Bury St Edmunds railway station

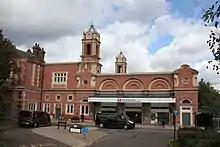
Sancton Wood's main entrance and towers

Designed by Sancton Wood, the station was inaugurated formally in November 1847, eleven months after the opening of the Eastern Union Railway's line from Ipswich. Wood was also the architect of Ipswich and Cambridge railway stations, as well as many stations in Ireland, including that of Heuston Station, Dublin.